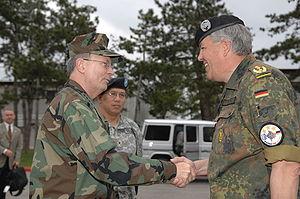
Le général de corps d'armée Roland Kather fut le commandant de la KFOR au Kosovo du 1ᵉʳ septembre 2006 au 1ᵉʳ septembre 2007.